Education in the Dominican Republic

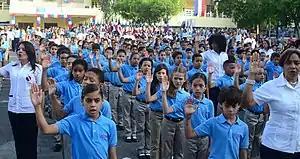
Dominican Republic school children in uniform.

There were 373,000 university students in 2013. And a goal to increase this to 660,000 students by 2018.